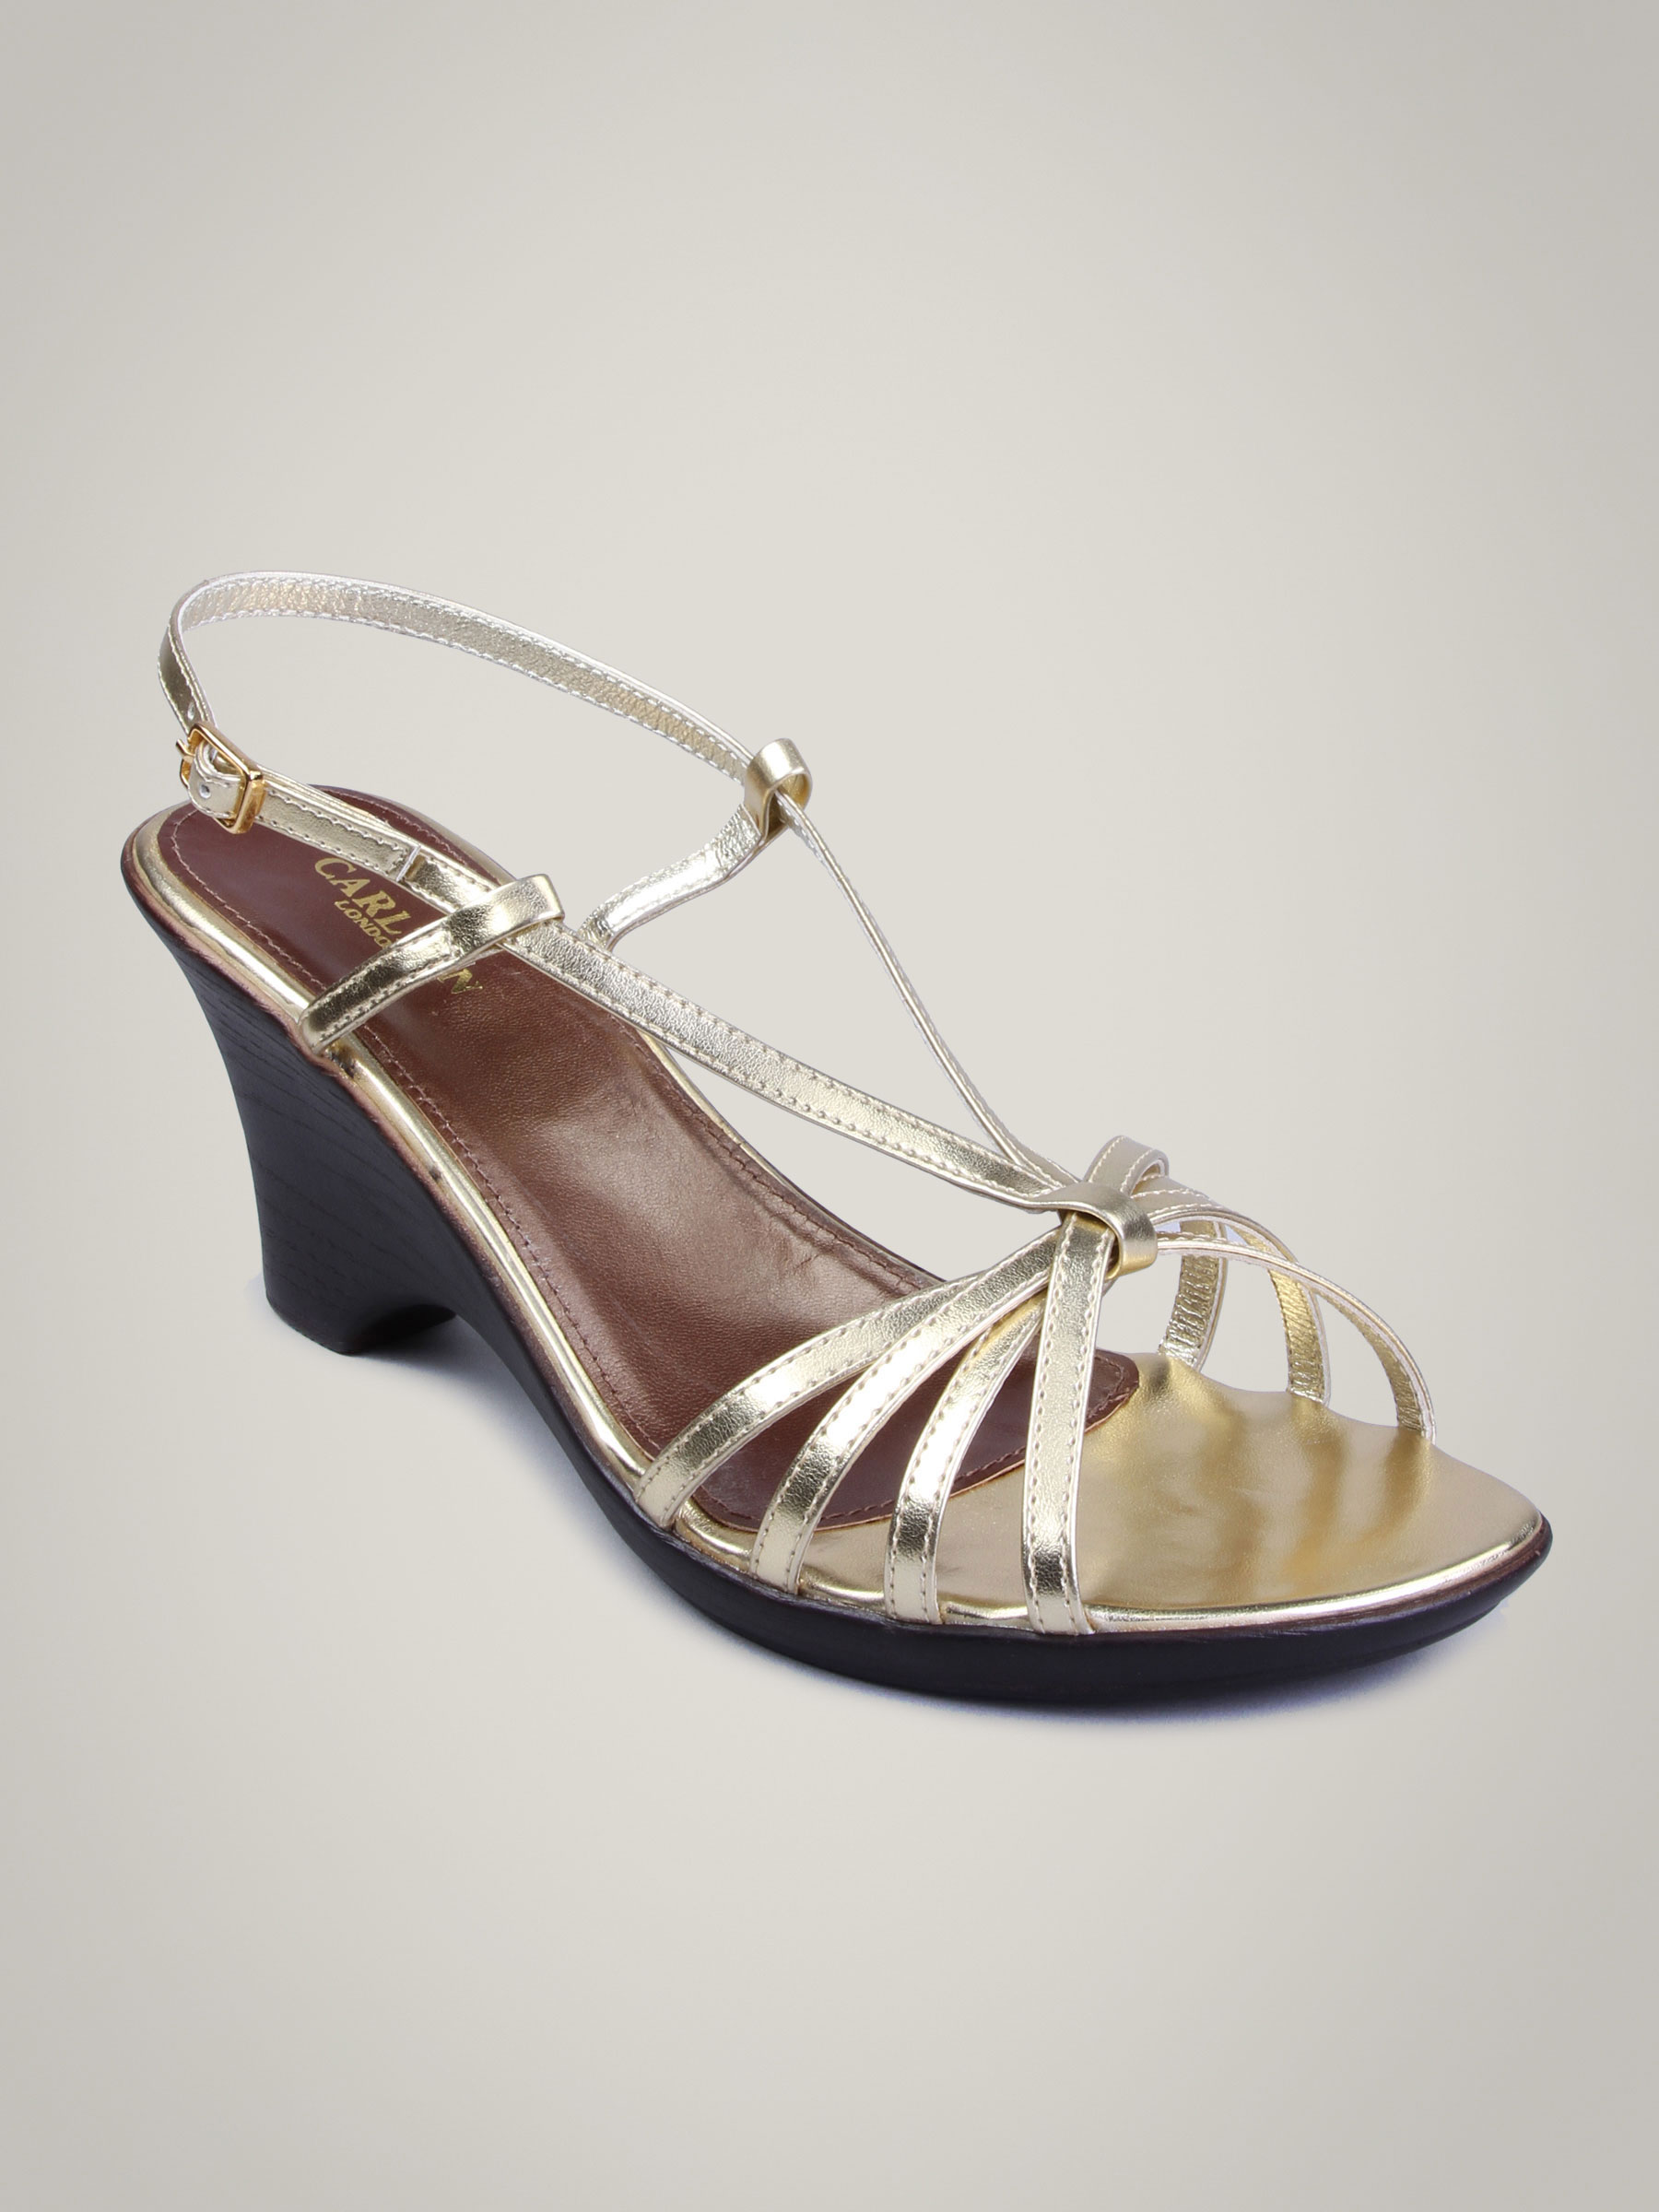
Carlton London Women Wedge Gold Sandal
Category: Footwear / Shoes / Flats
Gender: Women
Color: Gold
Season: Fall 2009
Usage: Casual